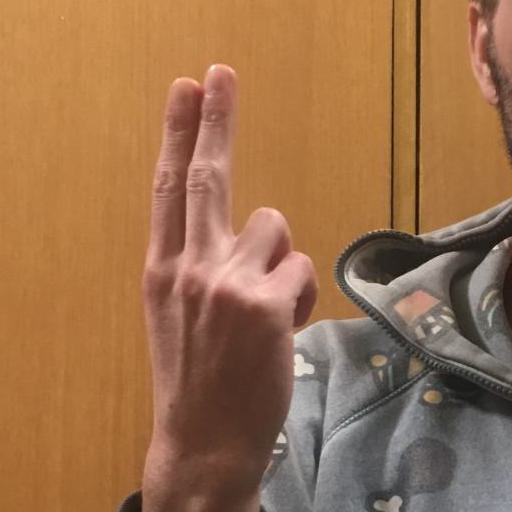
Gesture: two_up_inverted